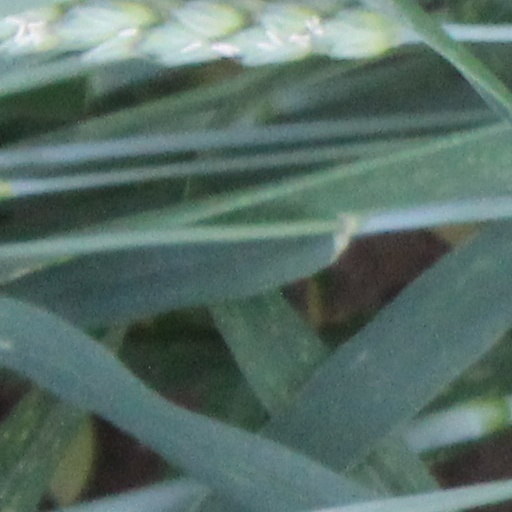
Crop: wheat